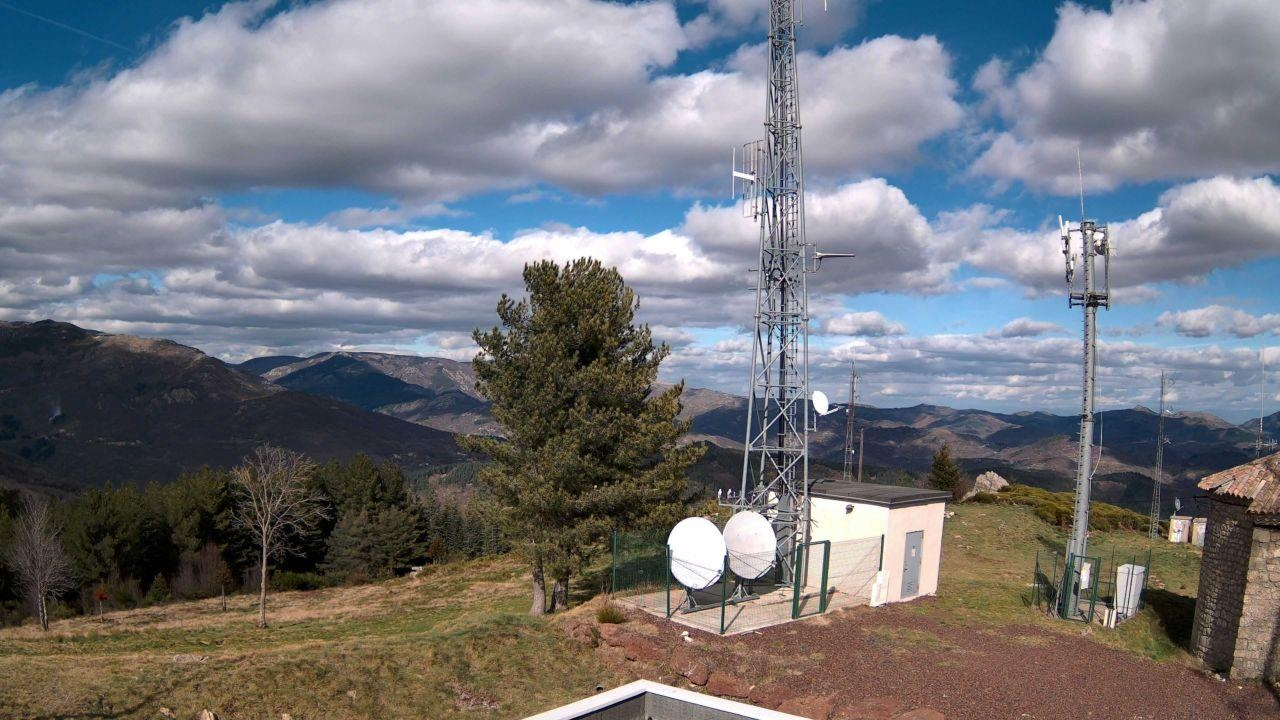
Fire: no
Smoke: yes